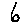
Label: 6